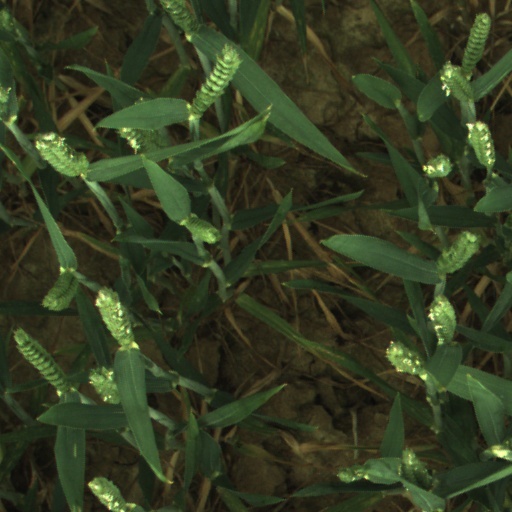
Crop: wheat